Describe the emotion expressed in this image:  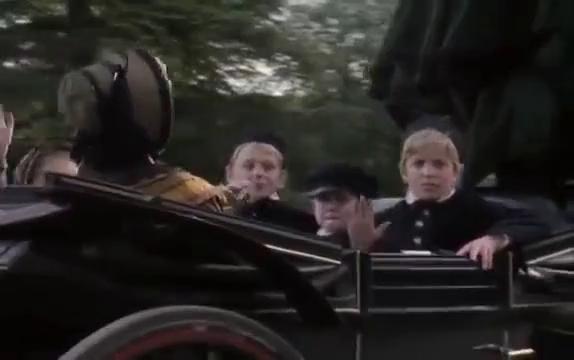
This person displays Pain, valence and arousal with high intensity.